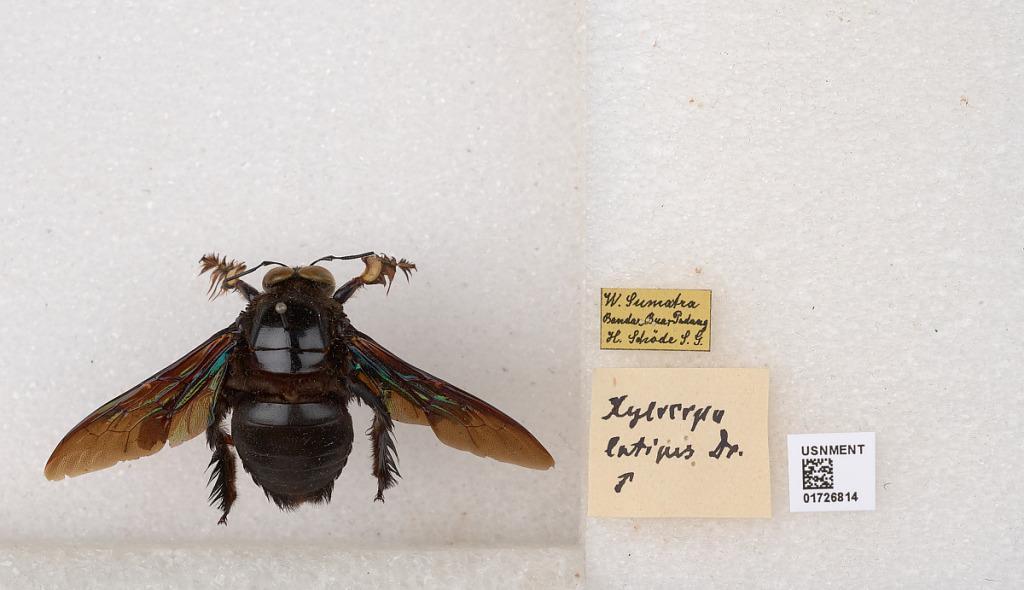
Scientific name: Xylocopa (Mesotrichia) latipes (Drury)
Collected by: T. Schode
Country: Indonesia
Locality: Bandar Buar, Padang